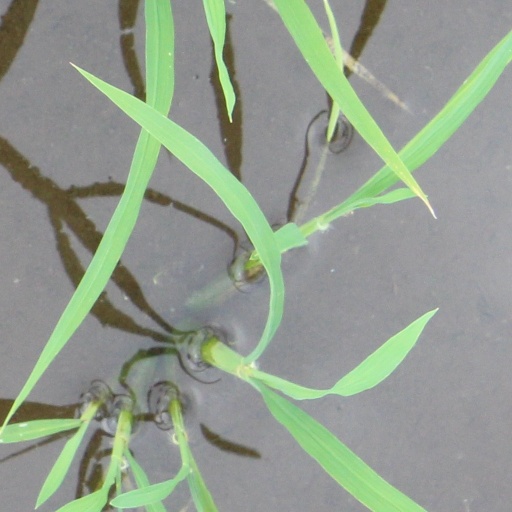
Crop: rice